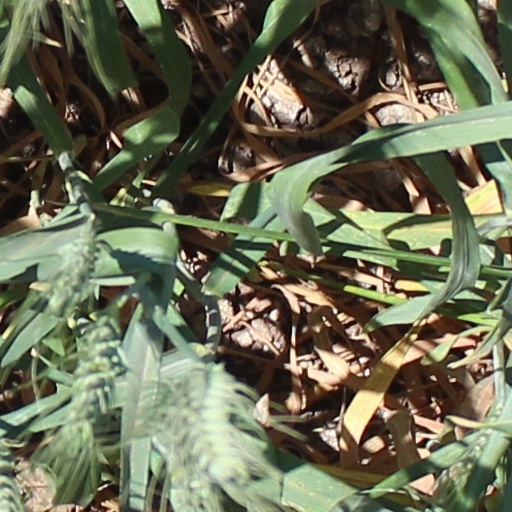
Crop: wheat